Yu Gwan-sun

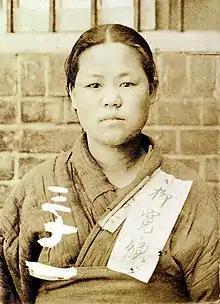
Yu, c. 1920

Yu Gwan-sun (December 16, 1902 – September 28, 1920) was a Korean independence activist. She was particularly notable for her role in South Chungcheong during the March 1st Movement protests against Japanese colonial rule. She has since become one of the most famous Korean independence activists and a symbol for the movement.